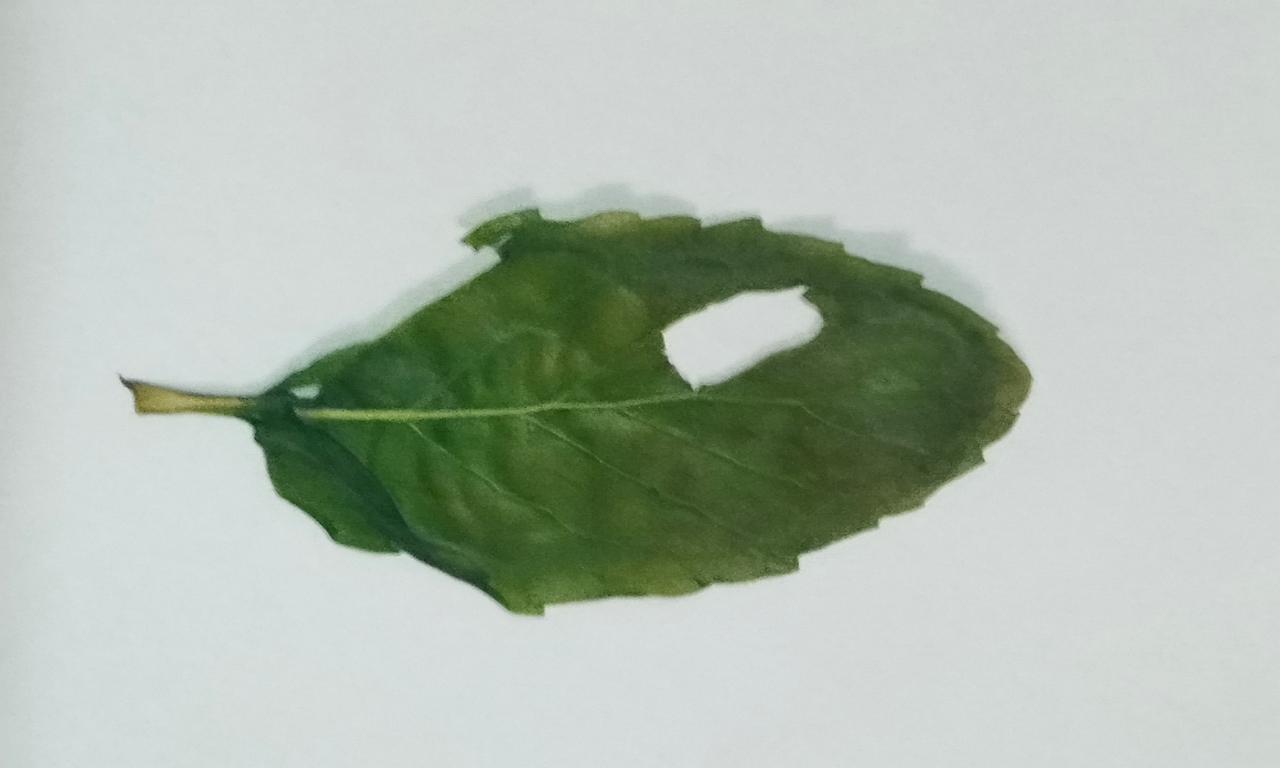
Label: Dried